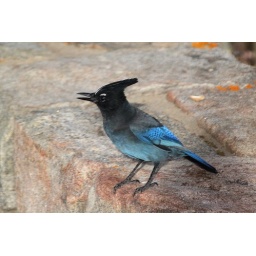
A perky blue bird in Rocky Mountain National Park